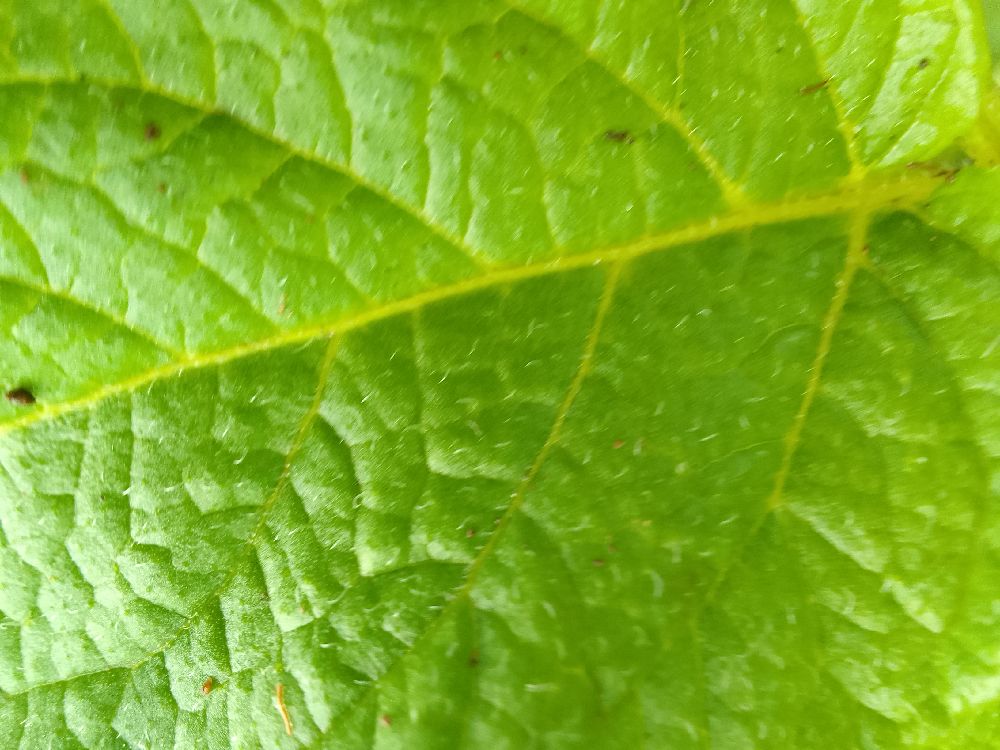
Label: Healthy